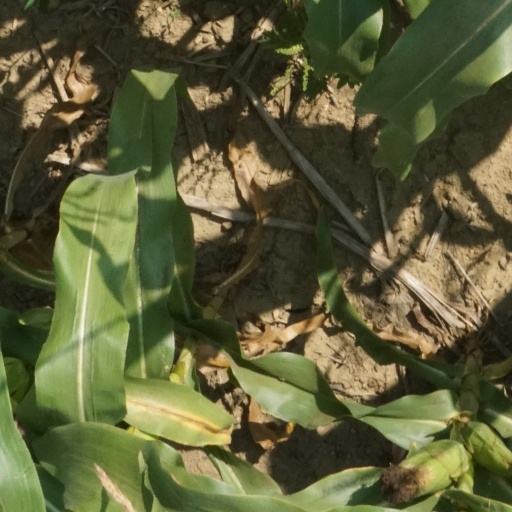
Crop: maize; corn